Casey Blake

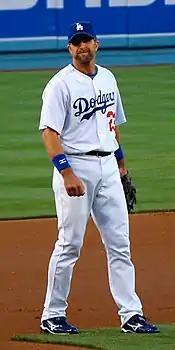
Blake in 2009.

On July 26, , Blake was traded from the Indians to the Los Angeles Dodgers for minor league players Carlos Santana and Jon Meloan. He went 2-for-3 with a double and a run scored in his debut with the Dodgers on July 26. He hit his first home run with the Dodgers on August 2 against the Arizona Diamondbacks. Blake hit .251 with 10 home runs and 23 RBI in 58 games with the Dodgers. In the 2008 postseason, Blake batted .267 with a home run and 4 RBI in eight games, helping the Dodgers to the 2008 National League Championship Series, where they lost in five games to the Philadelphia Phillies.